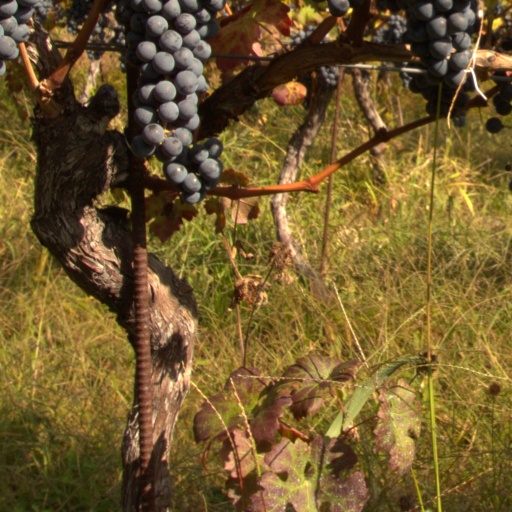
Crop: grape